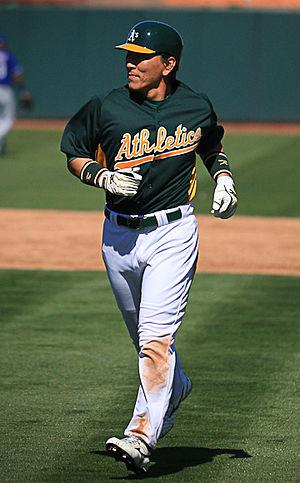
Hideki Matsui est un joueur japonais de baseball. Après 10 saisons dans le Championnat du Japon de baseball avec les Yomiuri Giants, il passe en Ligue majeure aux États-Unis et y joue 10 saisons, dont 7 avec les Yankees de New York, de 2003 à 2009.
La Saison 2011 des Athletics d'Oakland est la 111ᵉ saison en Ligue majeure pour cette franchise de baseball et la 44ᵉ depuis son arrivée en Californie en 1968. Ils terminent troisième dans la division Ouest de la Ligue américaine avec 77 victoires et 88 défaites.